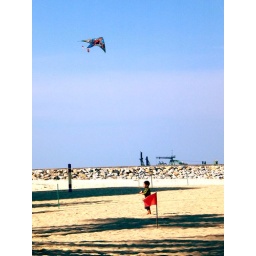
a little boy plating with his kite at the beach in Terengganu..